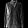
Label: Shirt